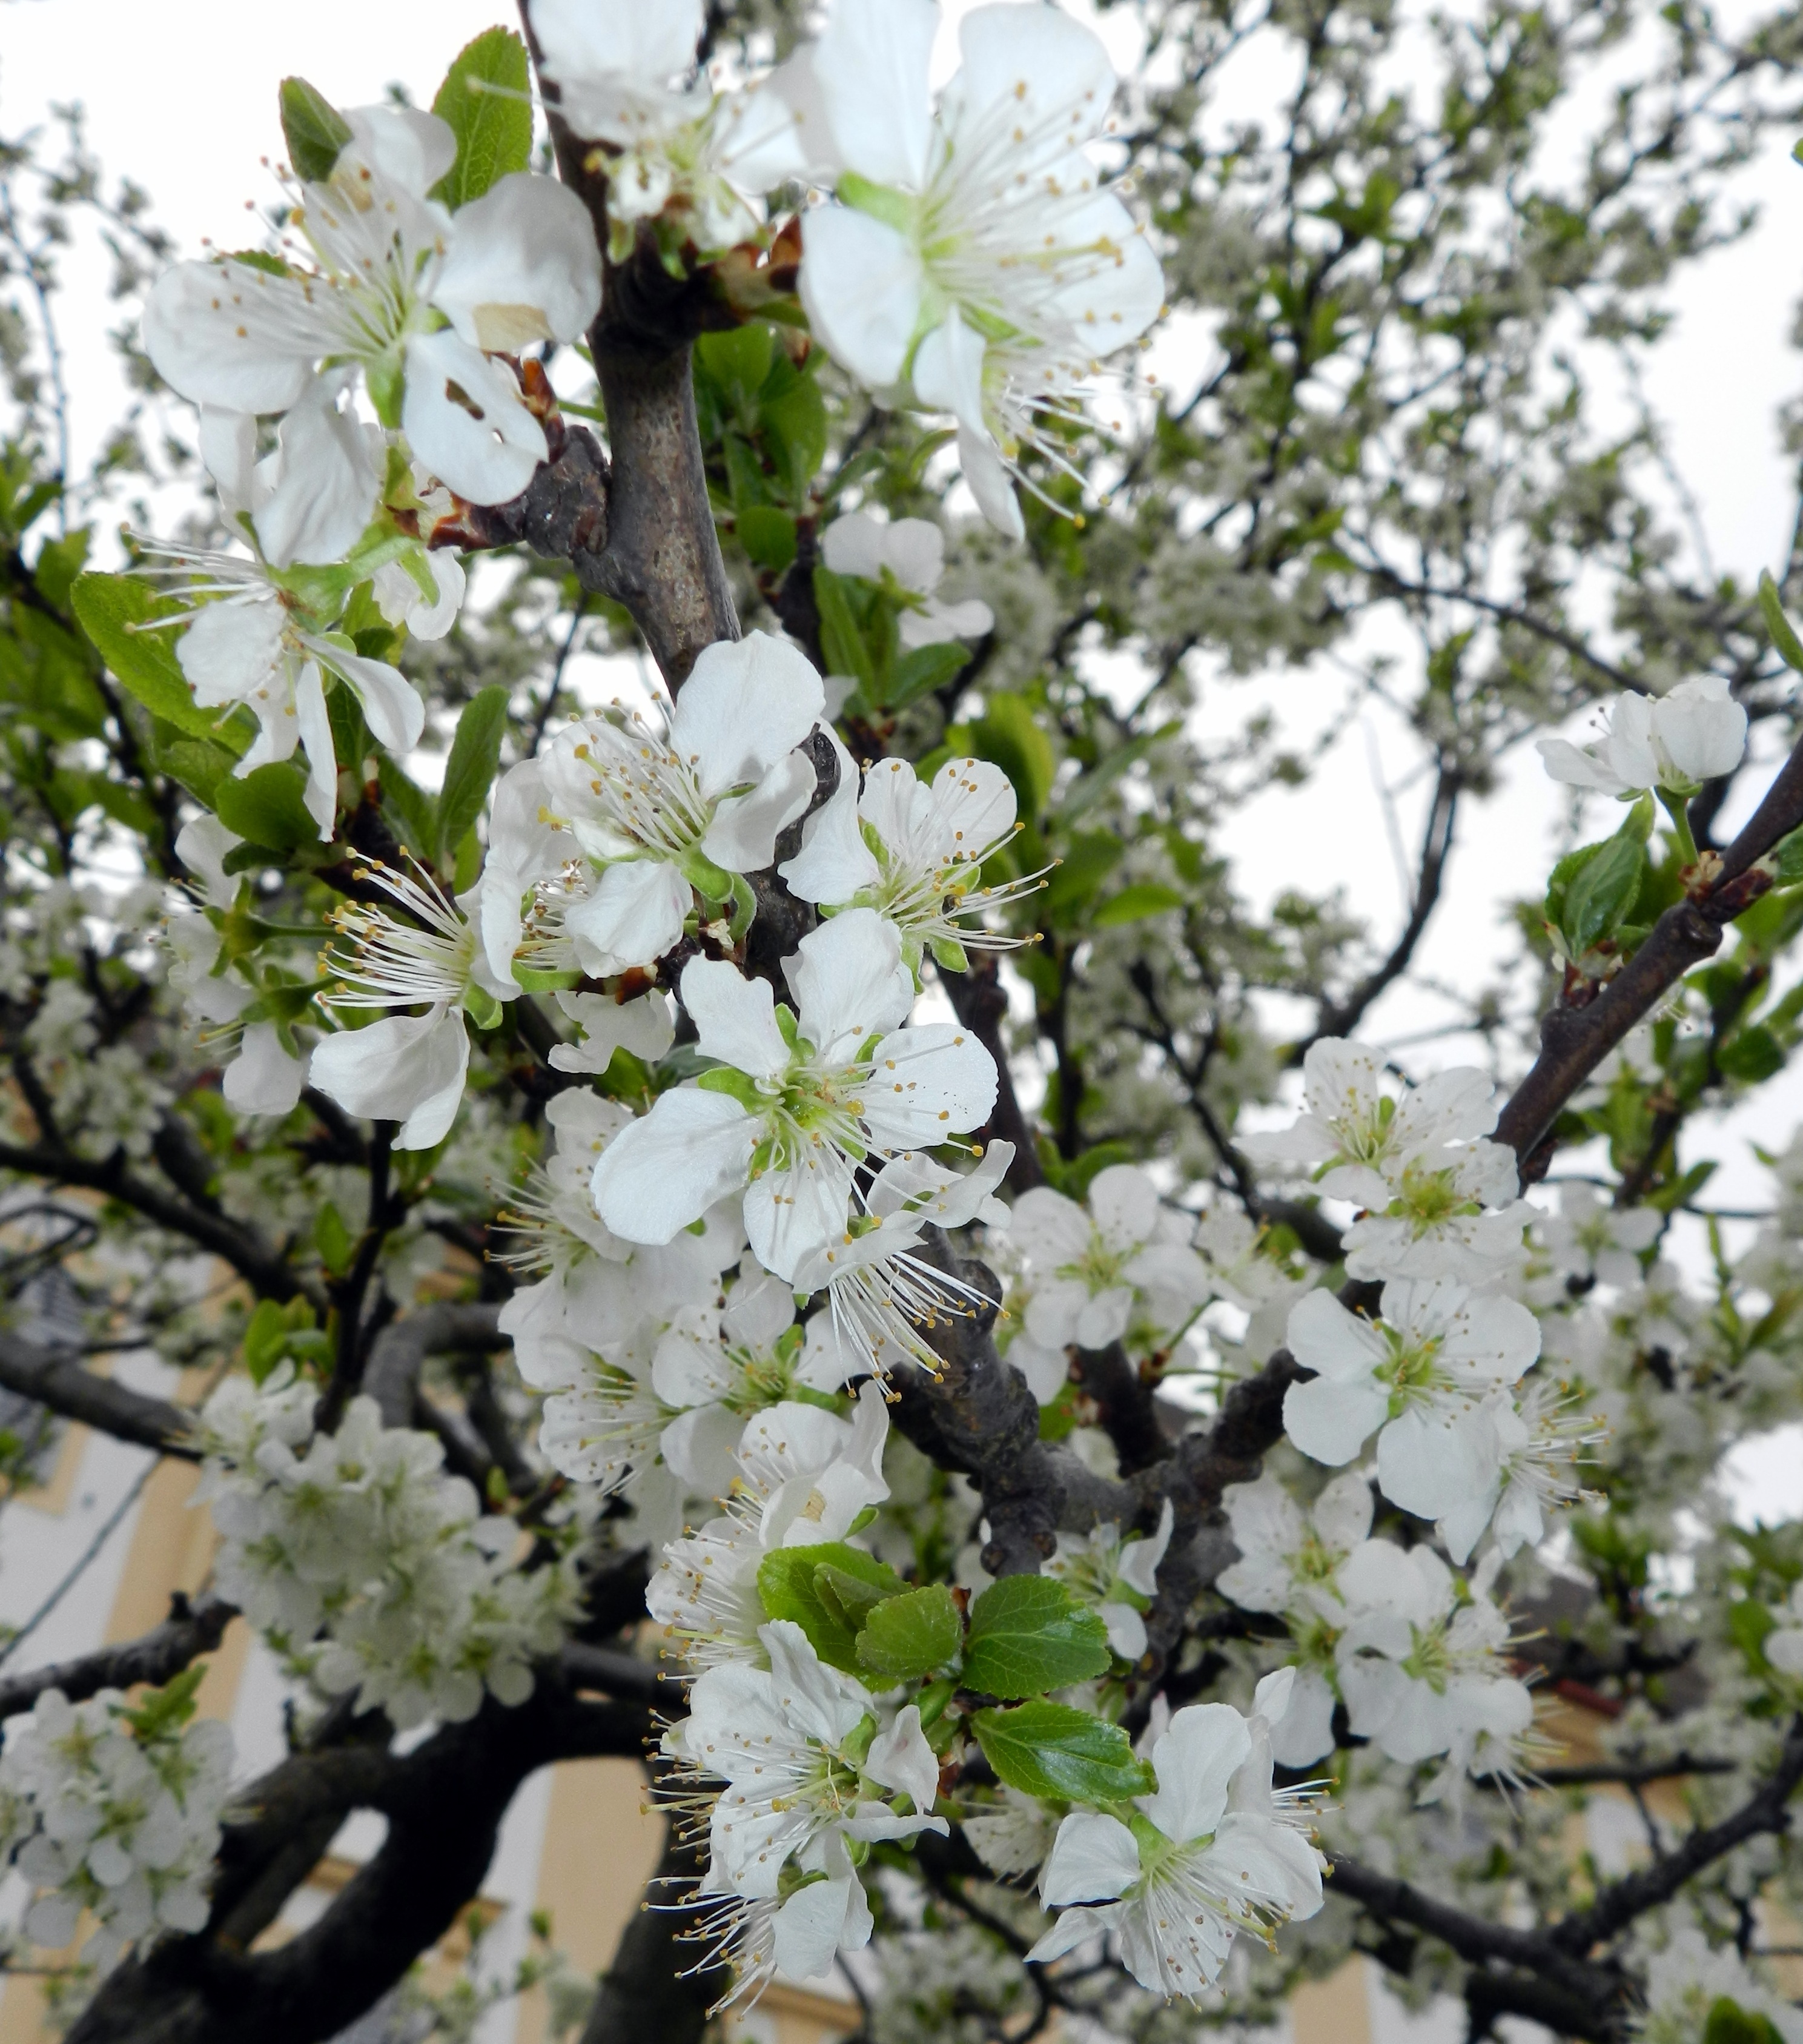
tree, branch, blossom, plant, fruit, flower, bloom, food, spring, produce, cherry blossom, shrub, flowering plant, rose family, woody plant, land plant